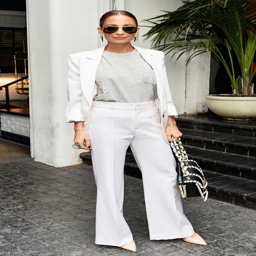
when we think of style , it 's hard to come up with anyone who embodies the laid - back yet sophisticated look more than celebrity .